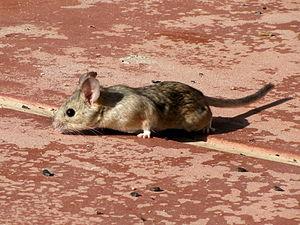
Le Néotoma du désert est une espèce de rongeurs de la famille des Cricétidés.